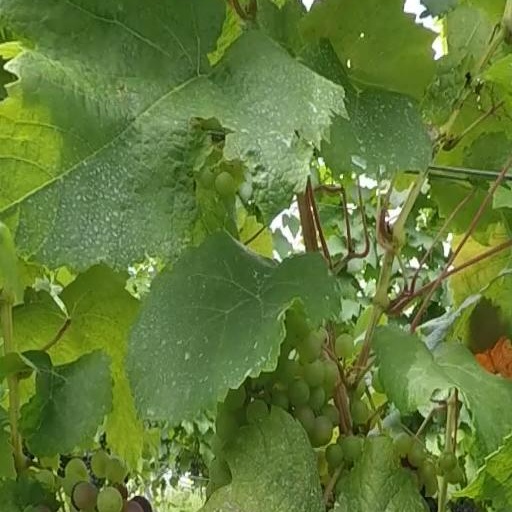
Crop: grape